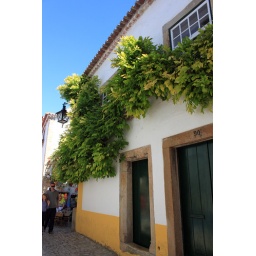
Loved the plants growing around this house